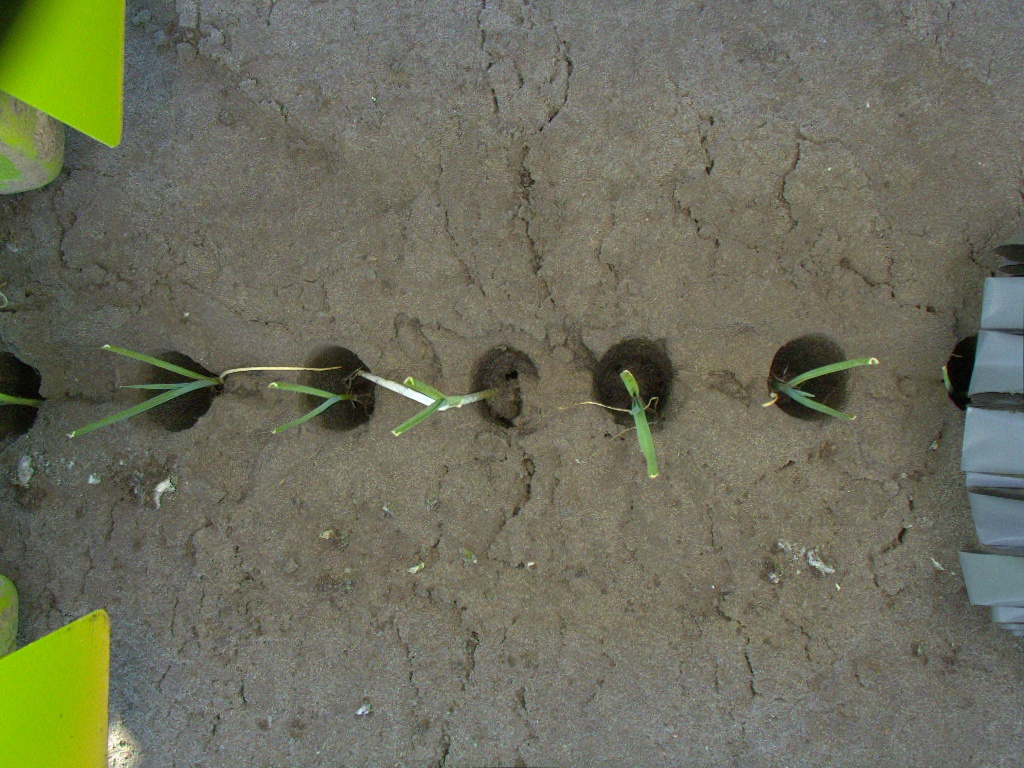
Crop: leek
Objects: stem_leek, stem_leek, stem_leek, stem_leek, stem_leek, stem_leek, stem_leek, leek, leek, leek, leek, leek, leek